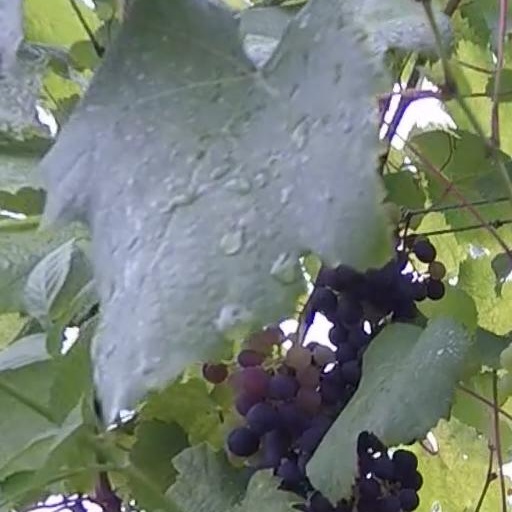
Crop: grape